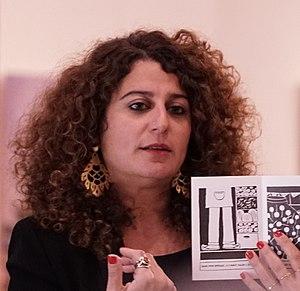
lors du festival Interbibli en la médiathèque Croix Rouge à Reims.